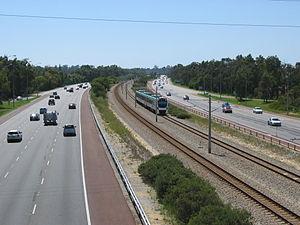
La Mitchell Freeway est une autoroute de 30 kilomètres de long située au nord de Perth, en Australie-Occidentale. Elle relie Perth à Joondalup.